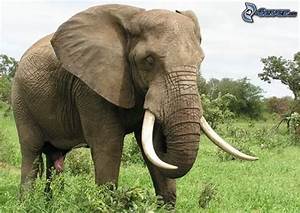
Label: elefante